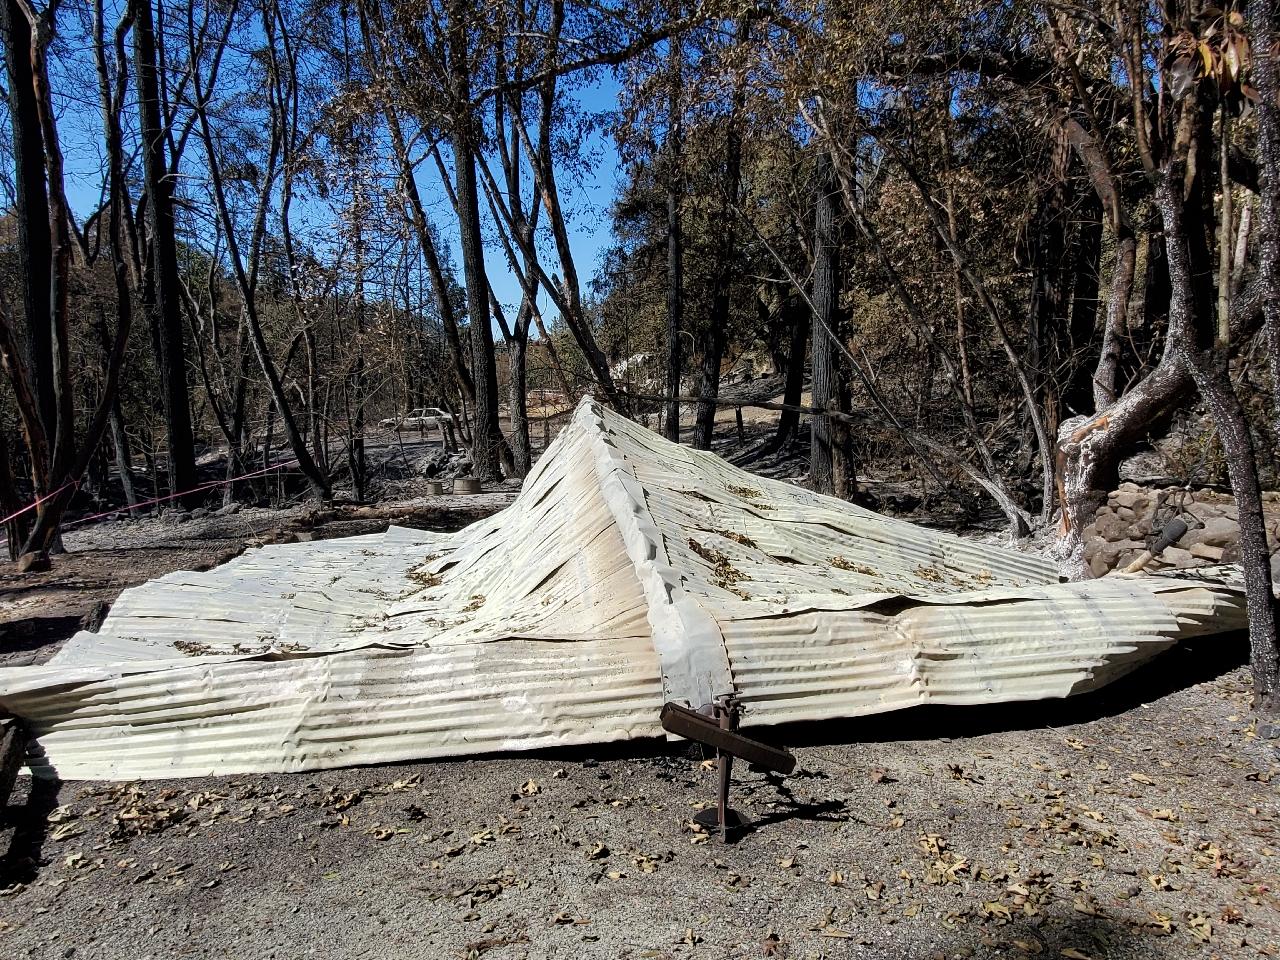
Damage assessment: destroyed